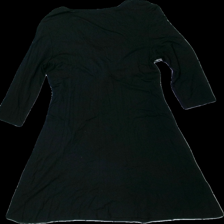
View: back
Type: Dress
Category: Ladies
Brand: Alice Bizous (Joy)
Colors: Black
Material: 100% viscose
Cut: Regular
Size: M
Season: All
Stains: Major
Damage: fläckar
Damage location: bottom center
Damage 2 location: middle right
Damage 3 location: bottom right
Price range: <50
Recommended usage: Export
Description: svart klänning, lätt nopprig och fläck fram